Tzur Shezaf

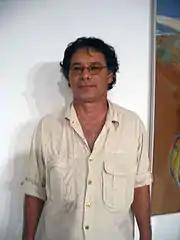
Tsur Shezaf in Giv'atayim Theater, Israel

Tsur Shezaf (born 1959 in Jerusalem) is an Israeli travel-book writer, journalist and novelist.